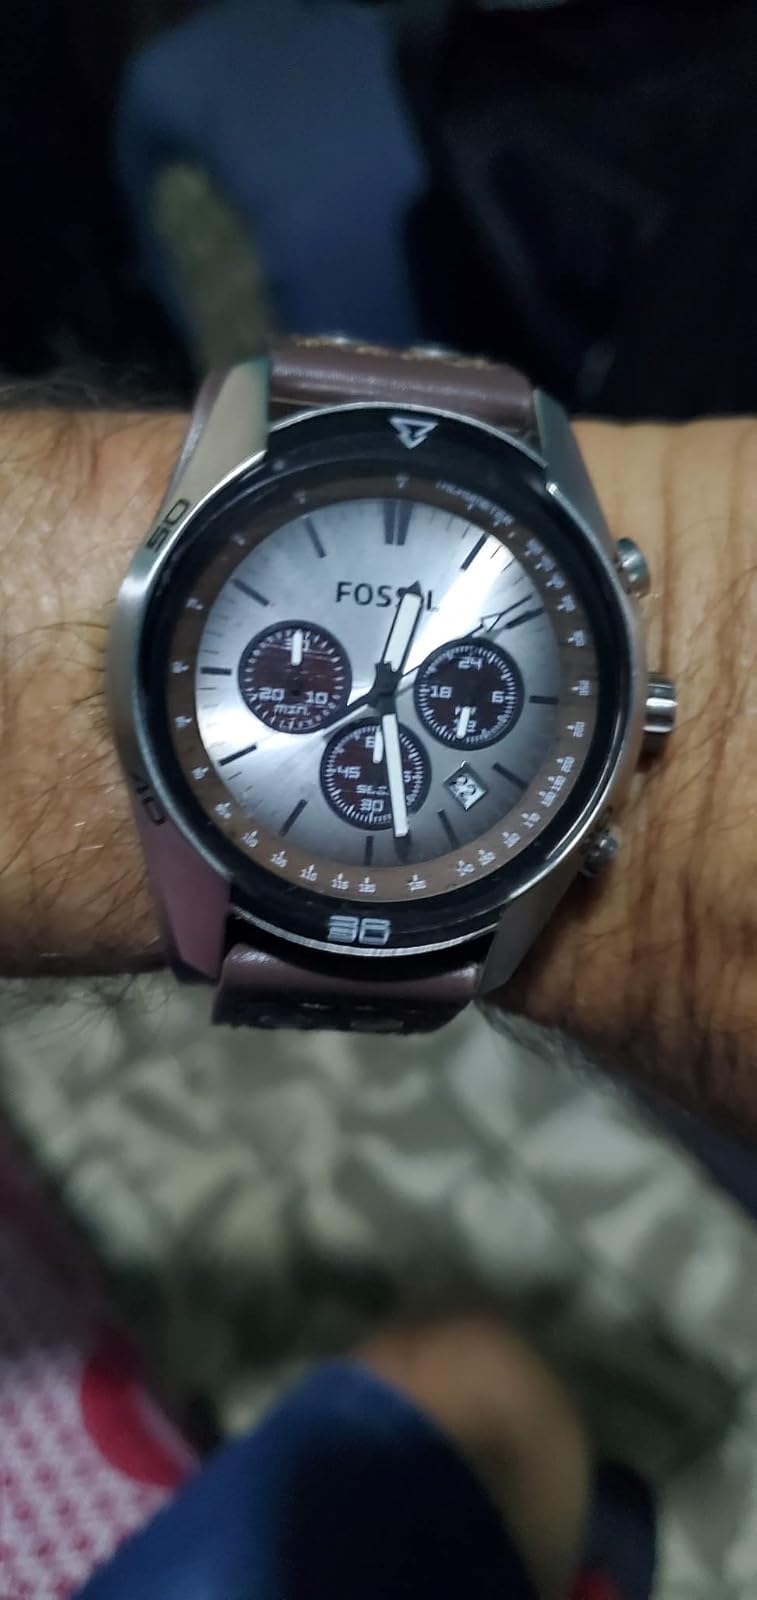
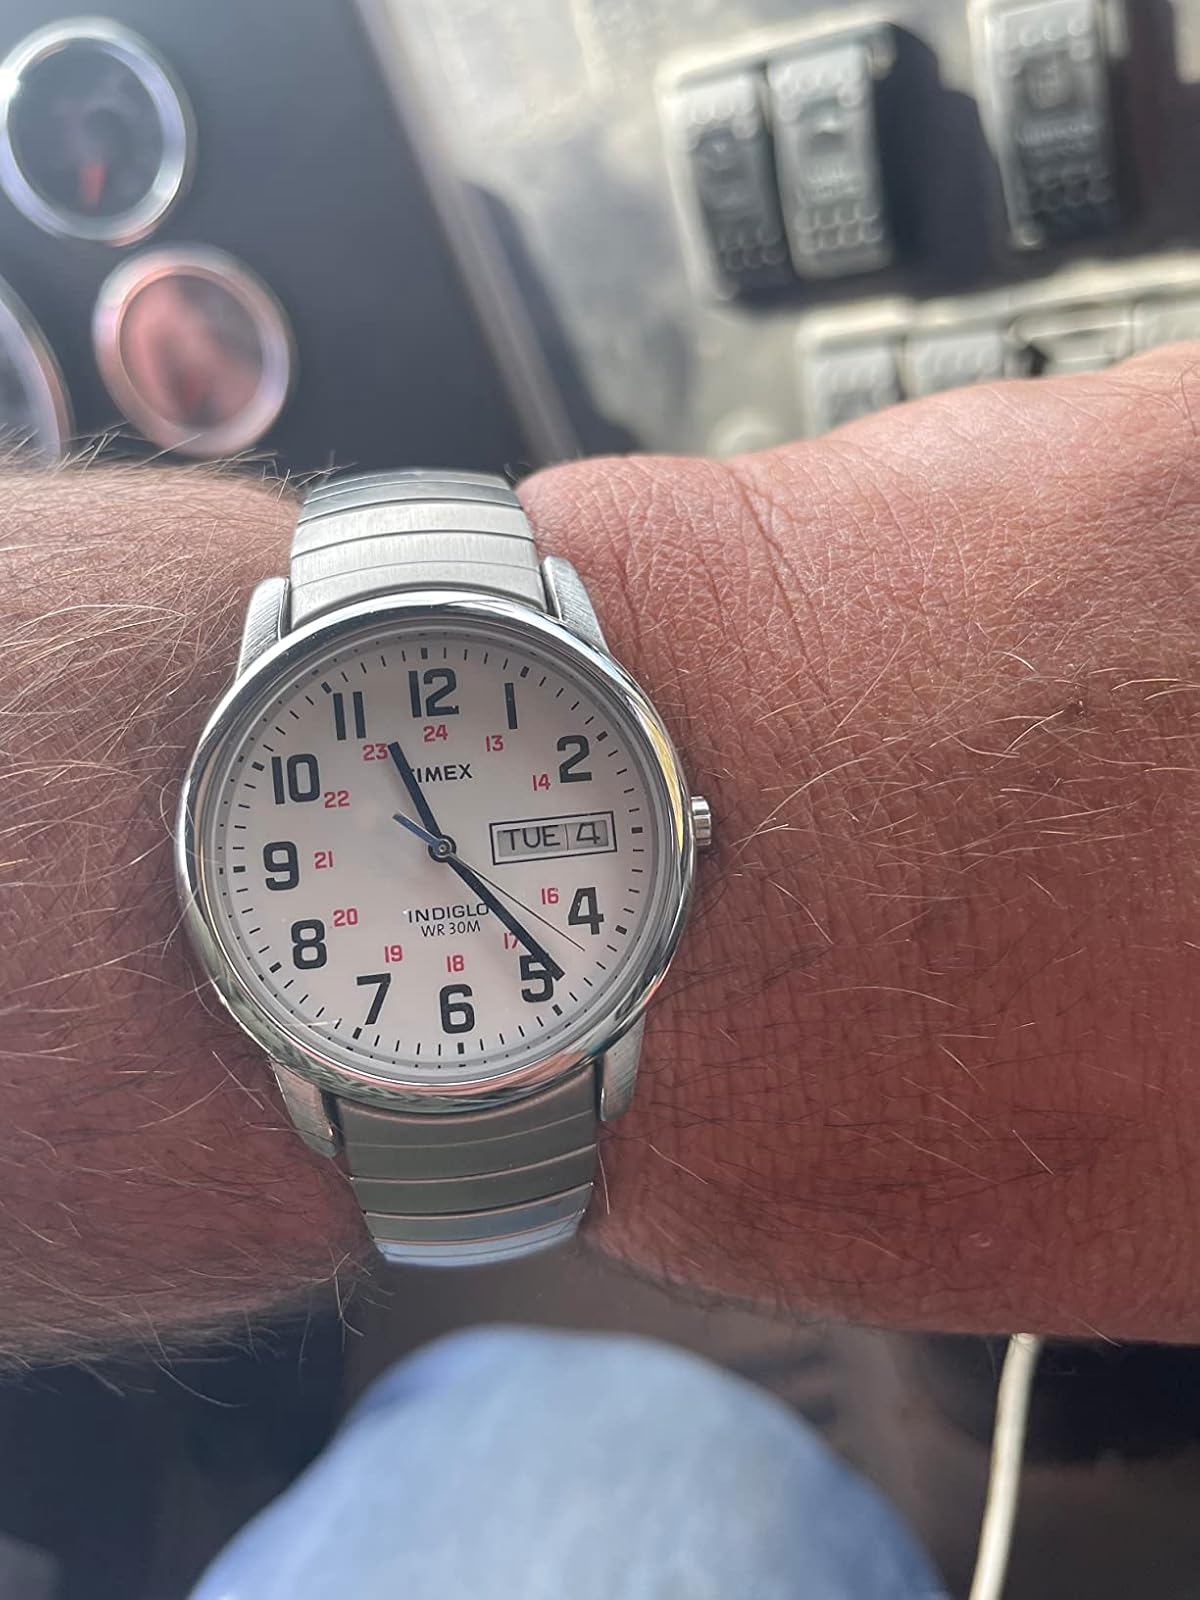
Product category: accessories_watch
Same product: no